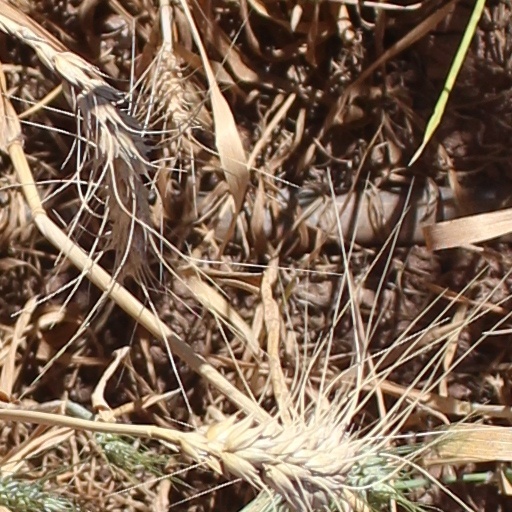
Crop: wheat